Ricketts Glen State Park

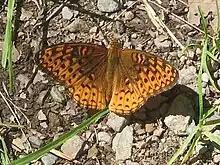
Ricketts Glen is "a well-known wild flower and butterfly destination".

The Pennsylvania Audubon Society has designated all of Ricketts Glen State Park a Pennsylvania Important Bird Area (IBA); an IBA is defined as a globally important habitat for the conservation of bird populations. The state park was originally part of the much larger North Mountain IBA, which encompassed , including all of the park and nearby Pennsylvania State Game Lands Numbers 13, 57, and 66. Ricketts Glen State Park is featured in the Audubon Society's "Susquehanna River Birding and Wildlife Trail Guide".